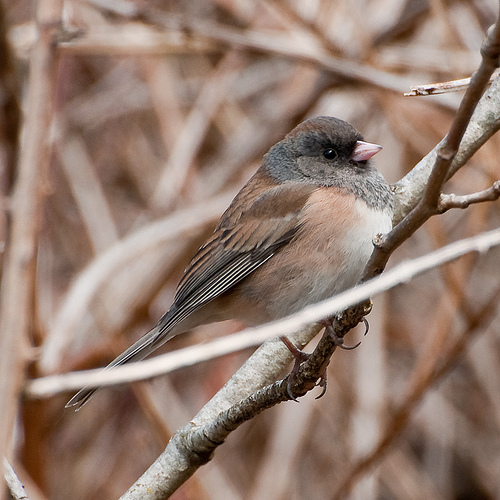
this chubby bird has a puffed out chest that has an ashy complexion and bleeds into a brown and white body, and small talons to compliment a short and stout beak.
this bird has white breast, tan sides and coverts, grey wings, grey throat and neck and a tan crown.
this bird is grey and white and has a very short beak.
this bird has a brown and grey head with a pink beak, and its belly is white with brown patches, and its wings and tail are grey with white stripes.
a small bird with a brown back, black rectrices and crown, and long claws.
this bird has wings that are brown and has a white belly
this bird has wings that are brown and has a white bellythe bird is small with a pointed bill, and the breast is white.
this bird has wings that are brown and has a fat belly
this is a small grey bird, with darker primaries, and a short bill.
Species: Dark Eyed Junco